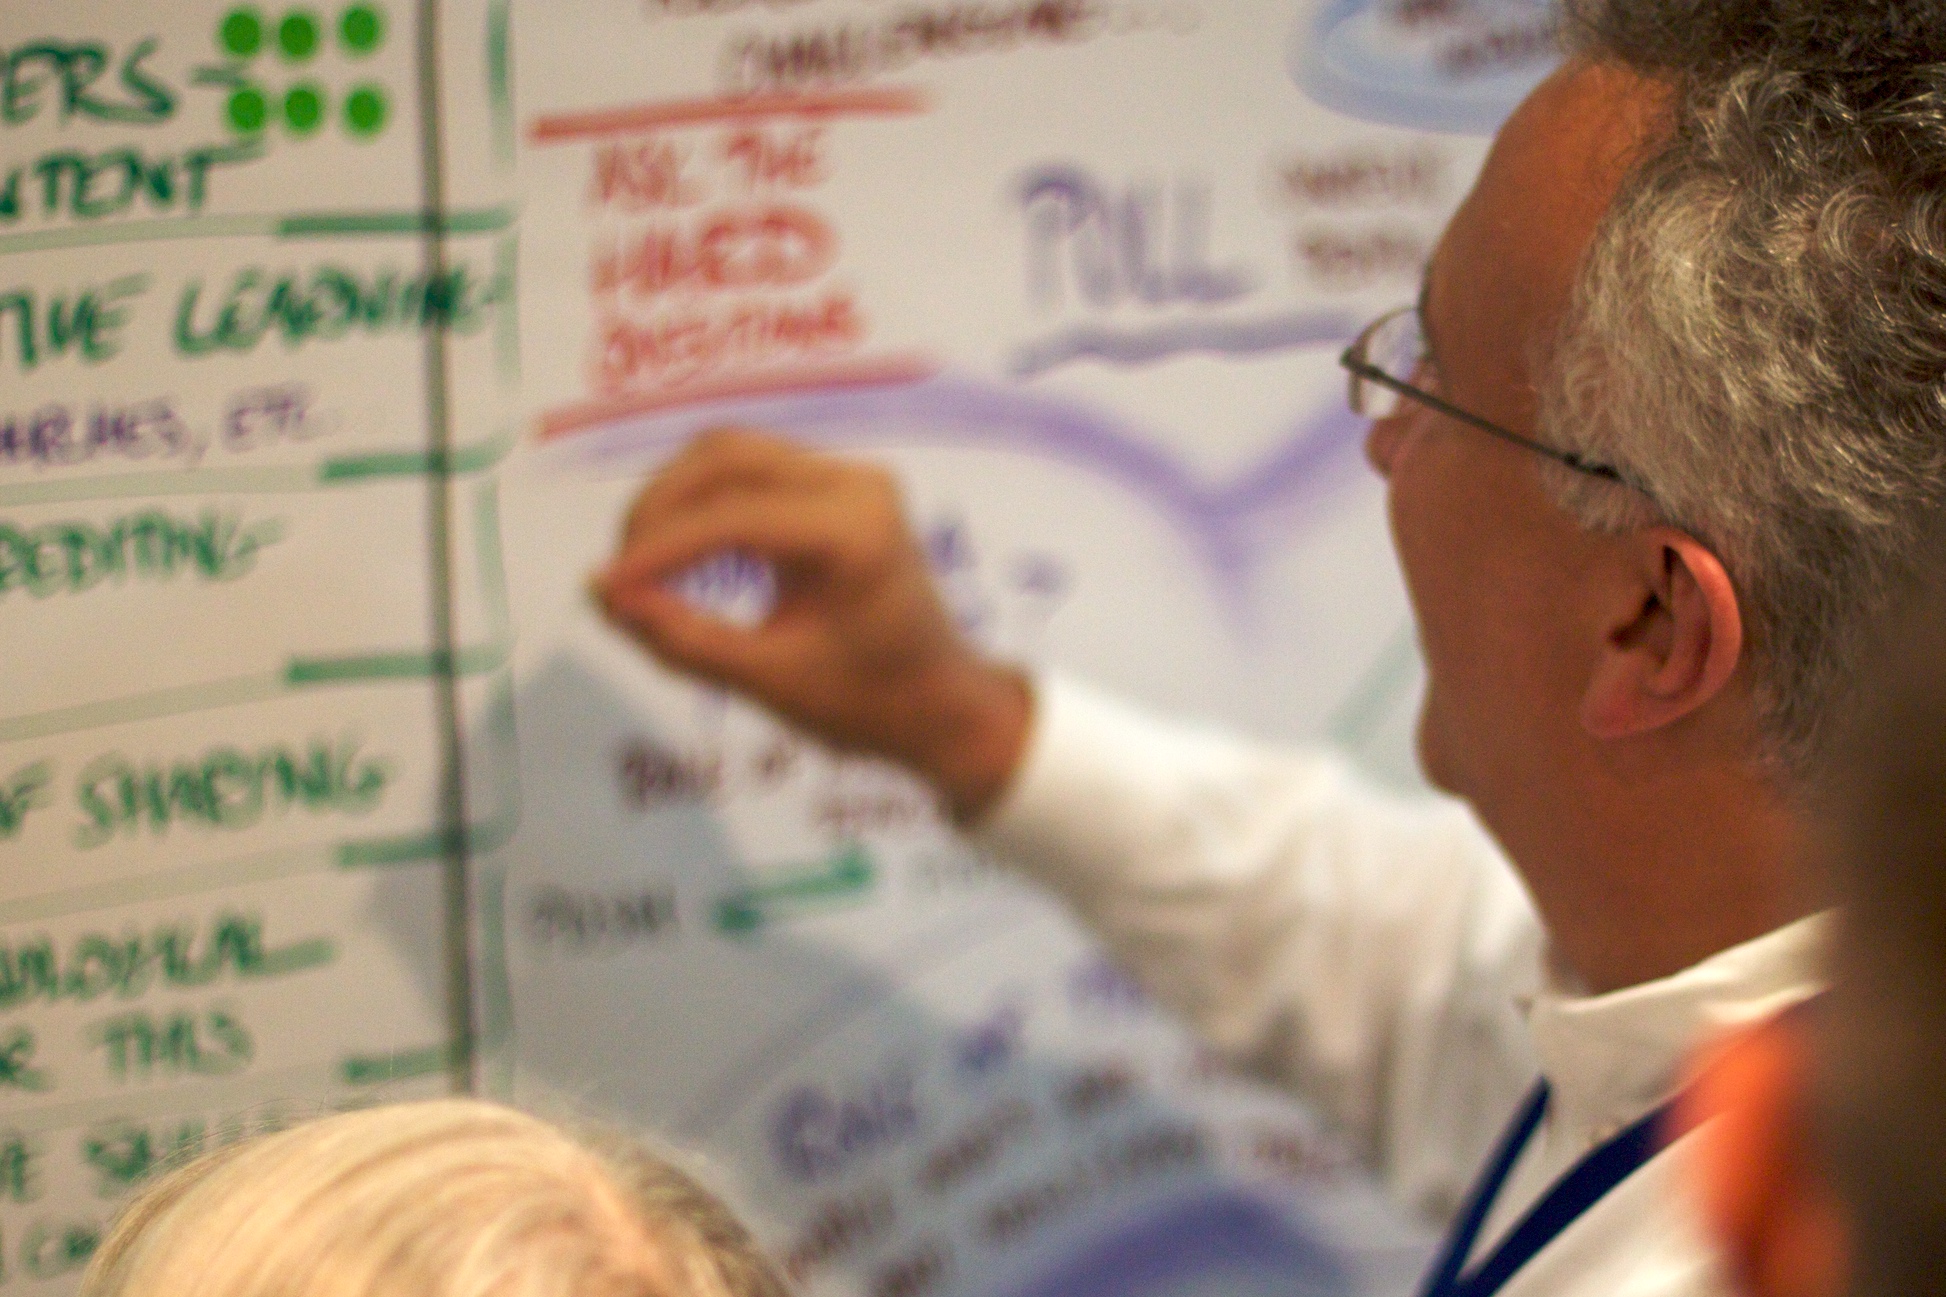
writing, biology, barcelona, education, oet09